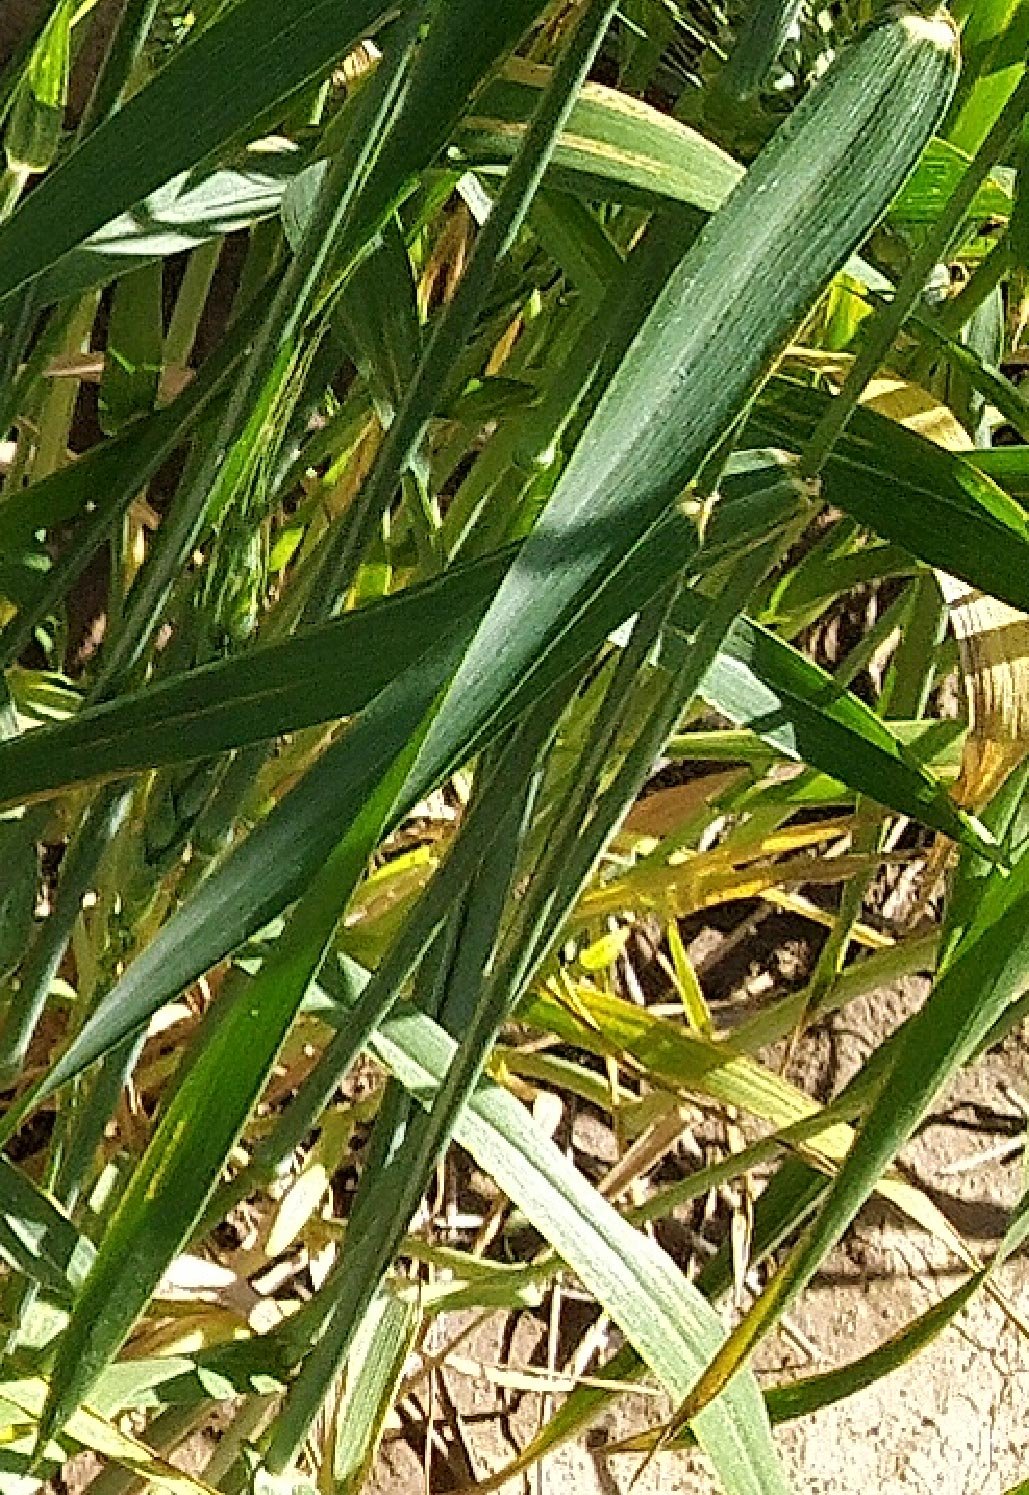
Label: Wheat___Healthy